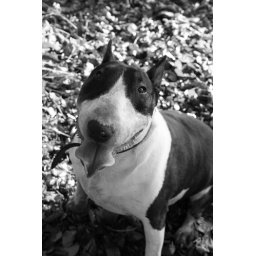
English bull terrier (Patrick) in black and white!